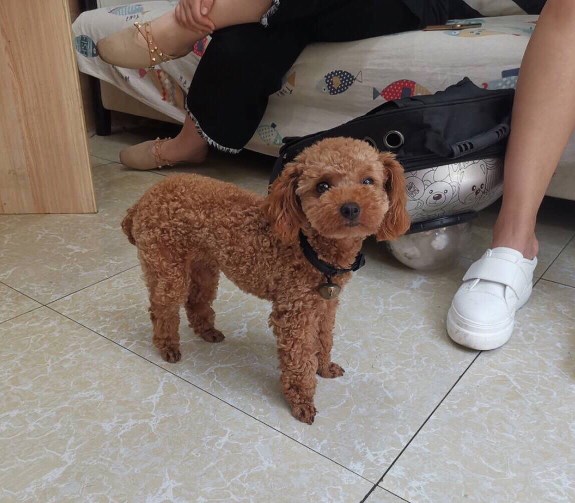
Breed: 2925-n000114-toy_poodle